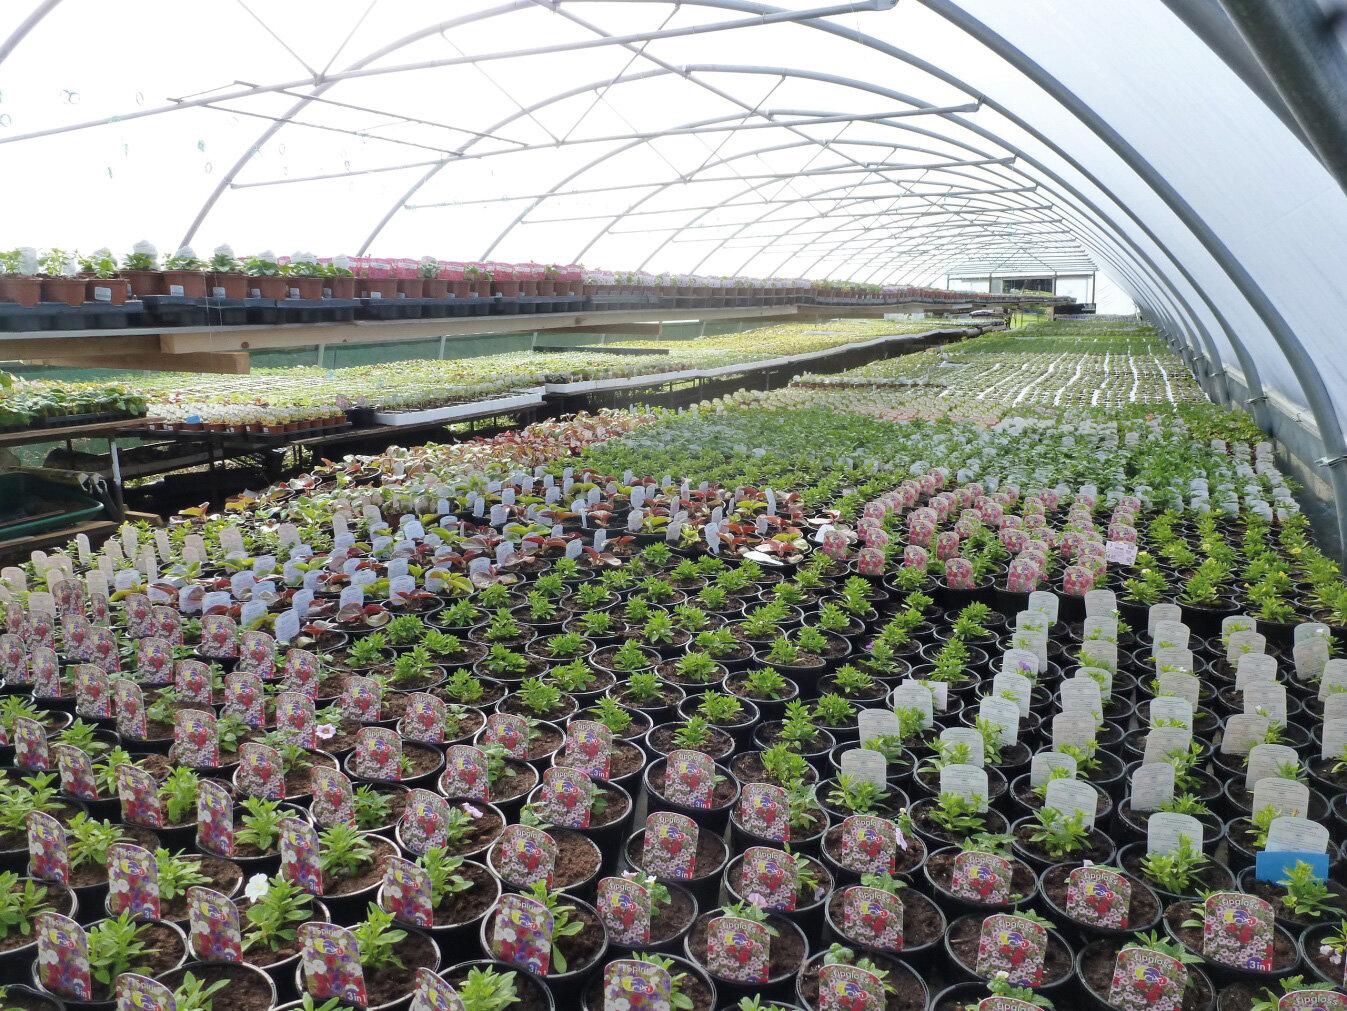
Mandhari nzuri yenye milima kwa nyuma, miamba inayoambatana na mabonde, miti pamoja na kijani chenye uoto wa asili utokanao na mvua.